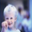
Label: boy